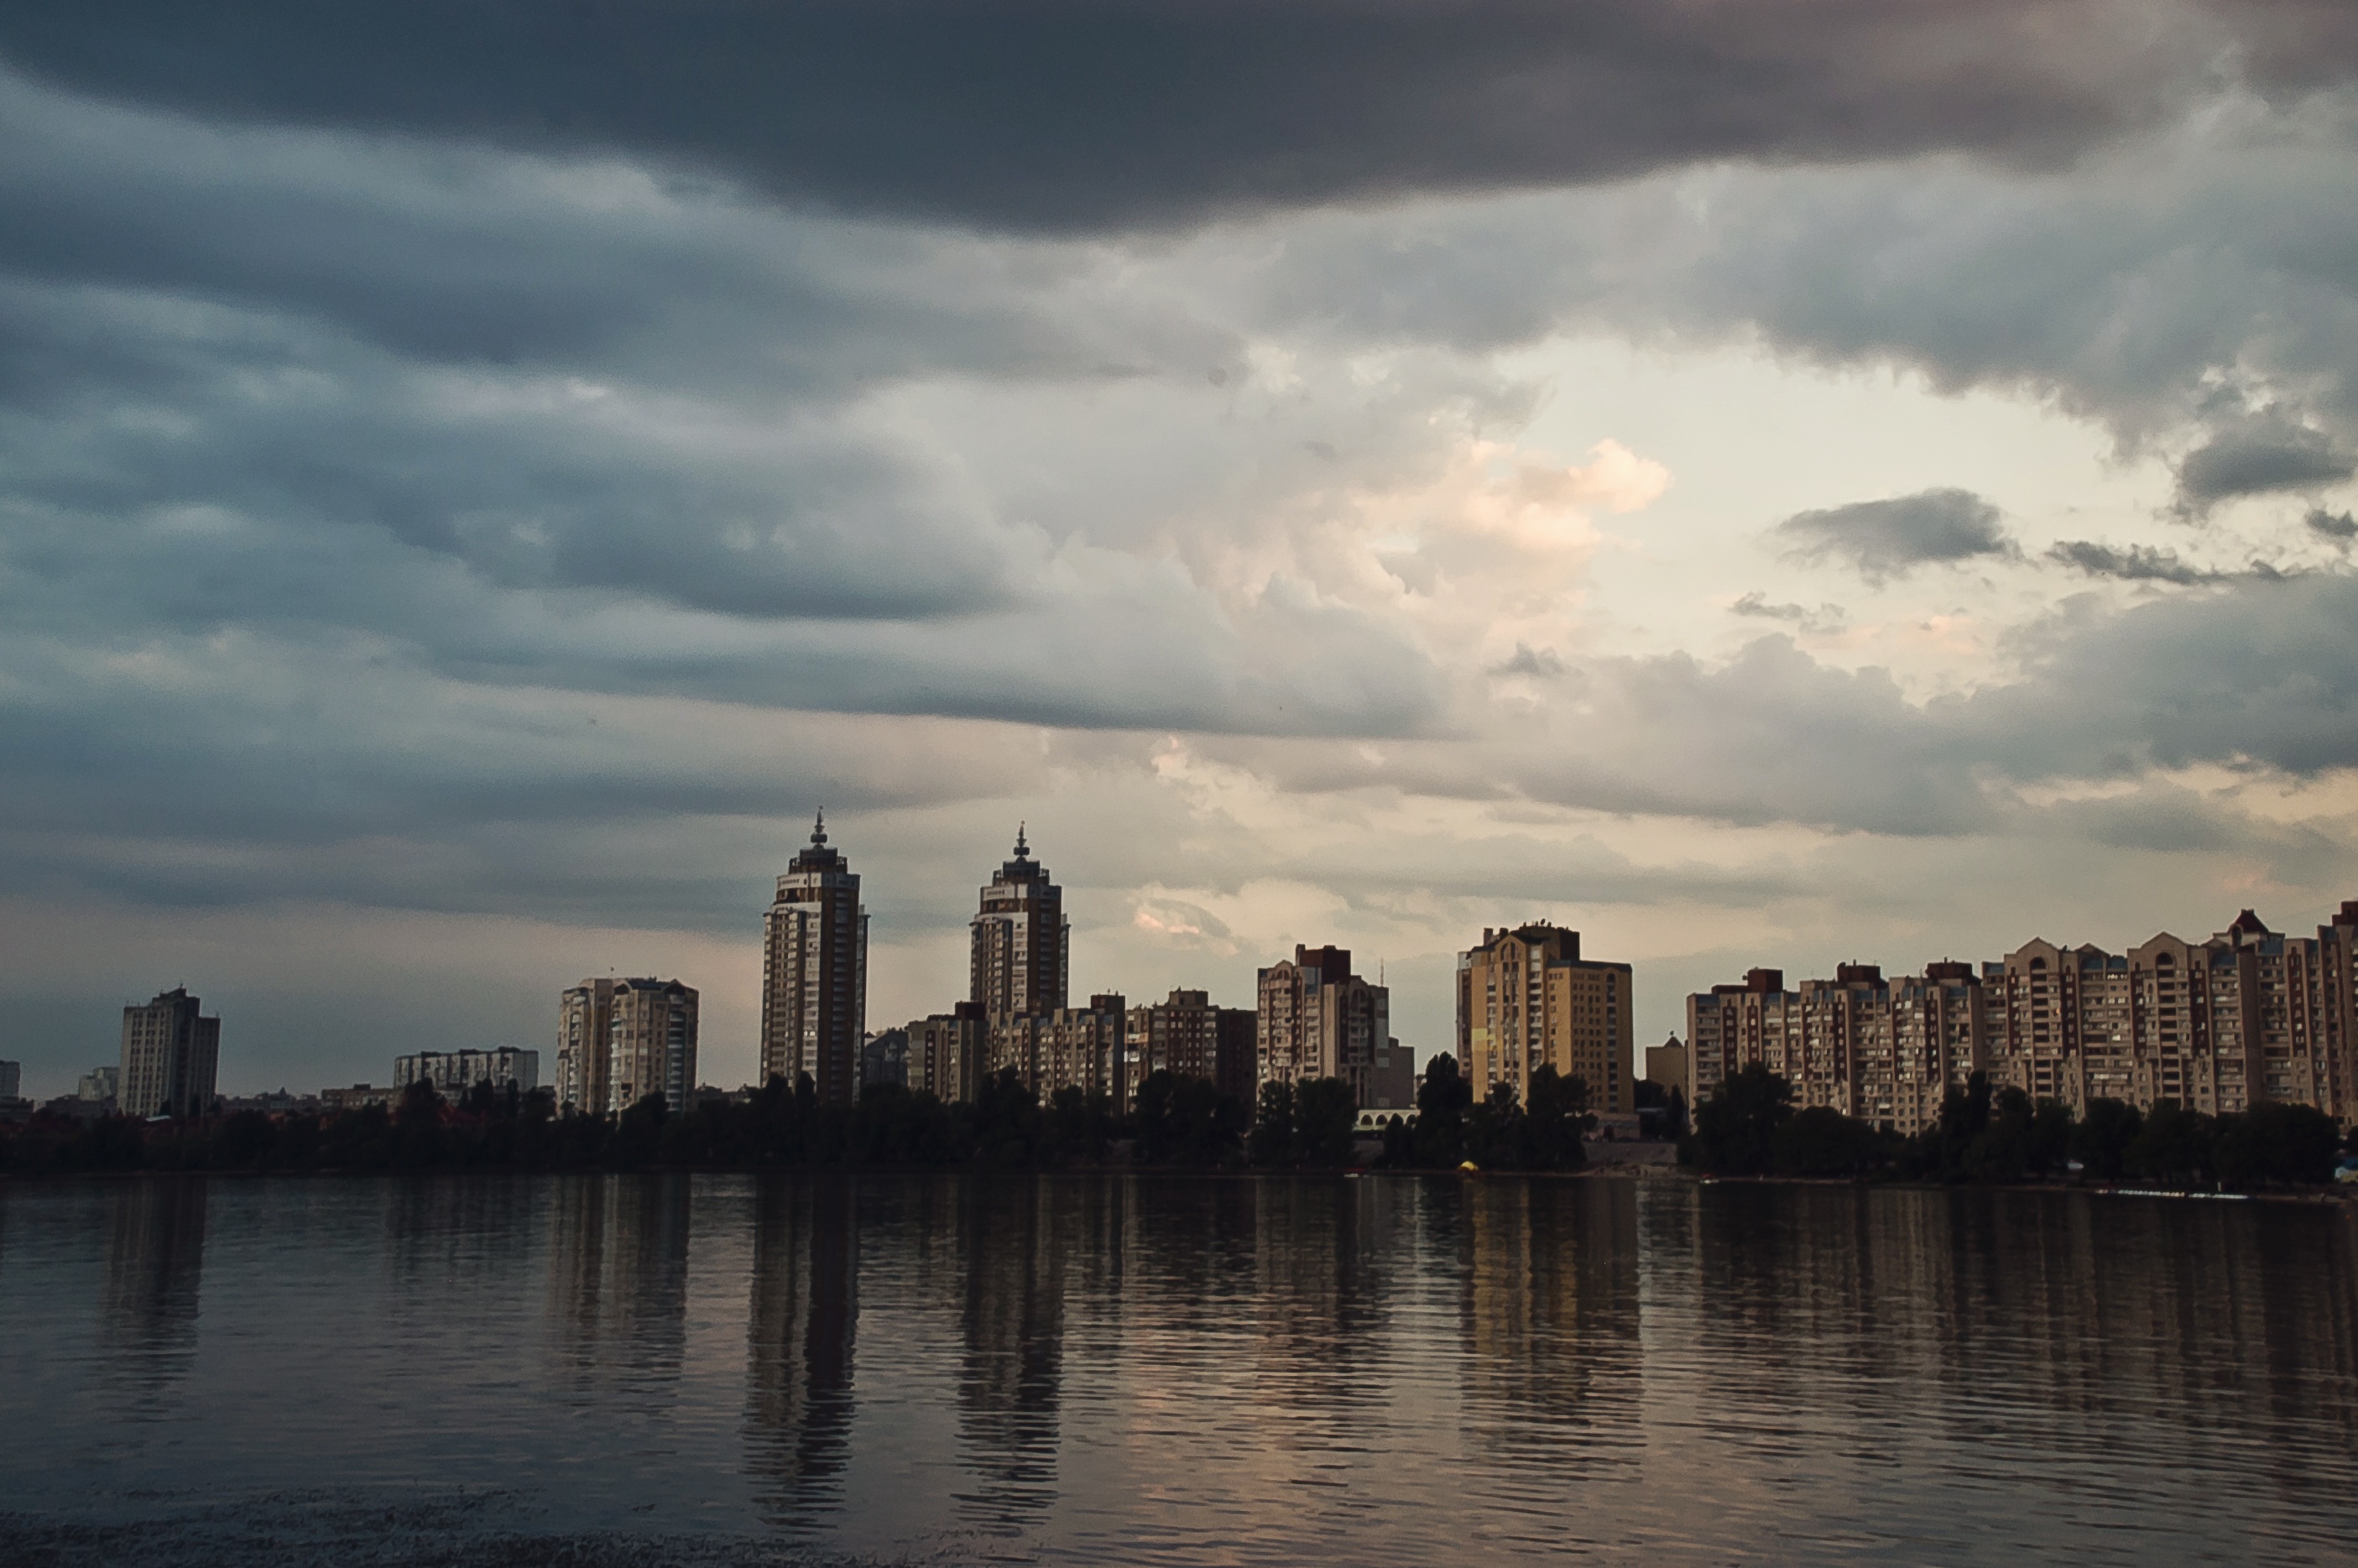
sea, coast, horizon, cloud, sky, sunset, skyline, morning, dawn, city, skyscraper, river, cityscape, dusk, evening, reflection, bay, clouds, ukraine, quay, kiev, at home, meteorological phenomenon, atmospheric phenomenon, human settlement